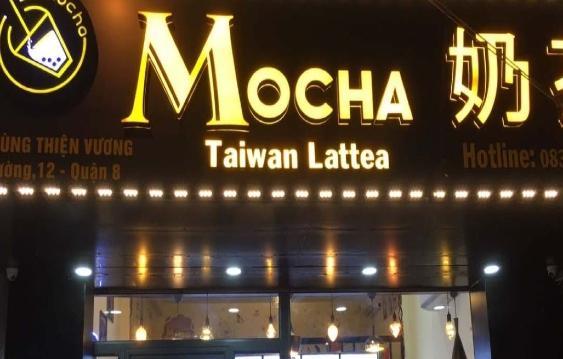
ở trên biển hiệu có sự xuất hiện của một dòng chữ màu vàng